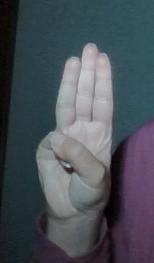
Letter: thaa